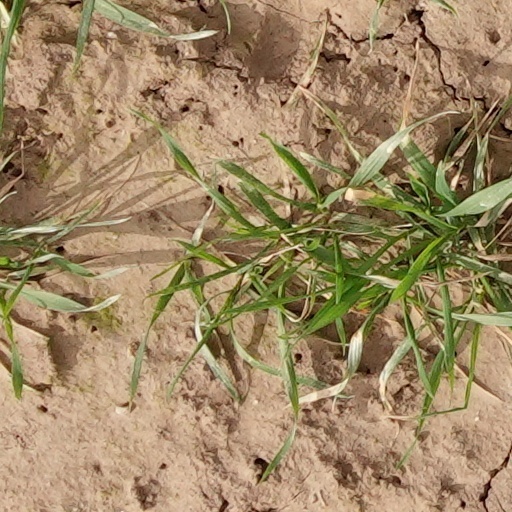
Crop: wheat